Nick Meaney

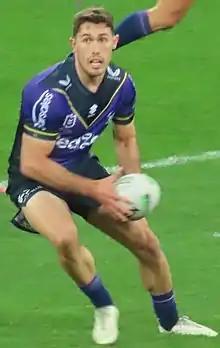
Meaney in action for Melbourne Storm

Meaney made his debut for the Melbourne club in round 1 of the 2022 NRL season, against Wests Tigers which ended in a win at Bankwest Stadium. He had his club debut jersey (cap number 218) presented to him by Melbourne Storm teammate Cameron Munster. Meaney would be named joint winner of the club's Best Back award for 2022, in a tie with Ryan Papenhuyzen.